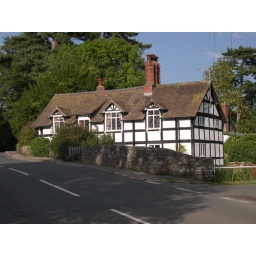
Black &amp;amp; white house in famous village. Eardisland